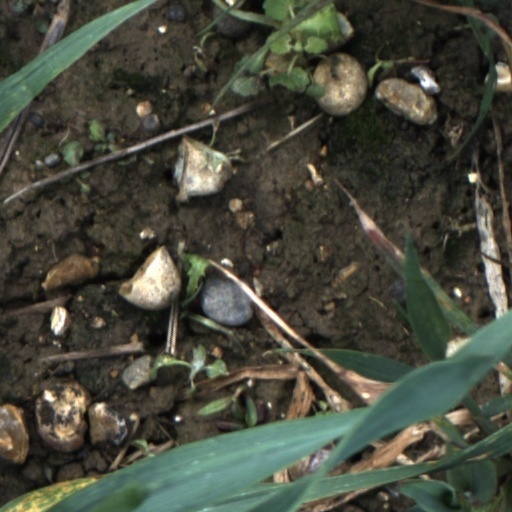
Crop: wheat